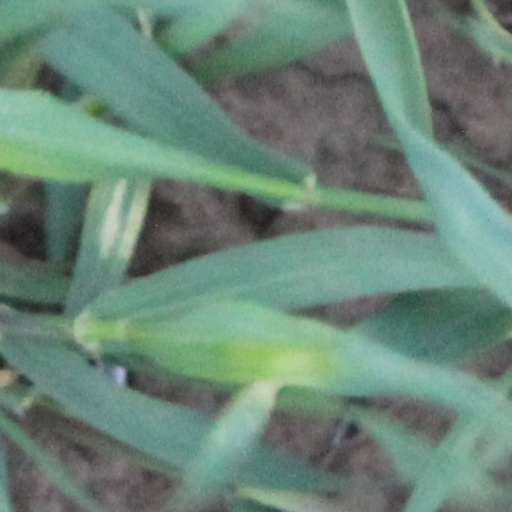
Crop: wheat